Question: Please indicate a possible affordance area of bicycle that can be used for pedaling
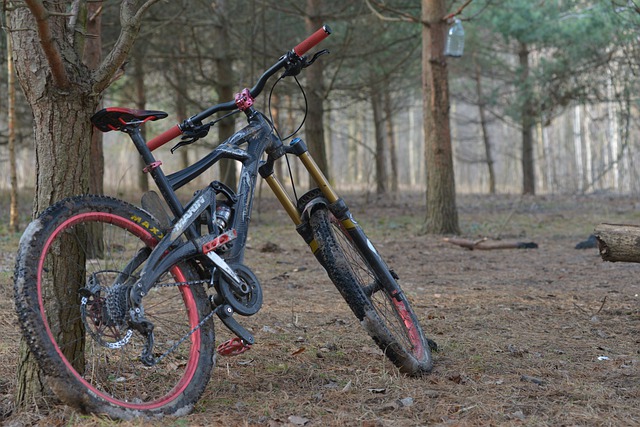
Answer: [207.5, 330.5, 264.5, 362.5]